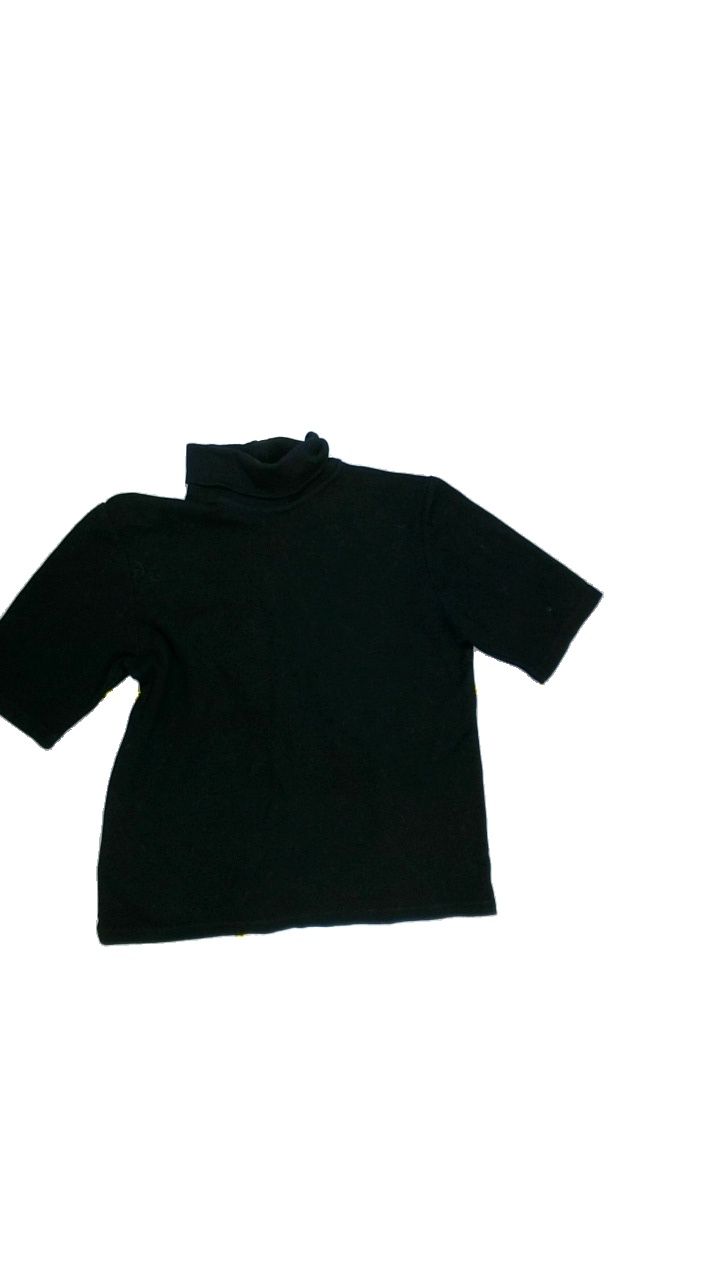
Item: T-shirt (Ladies)
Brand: Not Applicable
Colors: Black
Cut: Turtle neck
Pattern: Plain
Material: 95% Cott 5% Lycr
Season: All
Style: No trend
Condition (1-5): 4
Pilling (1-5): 5
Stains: No
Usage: Reuse
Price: <50